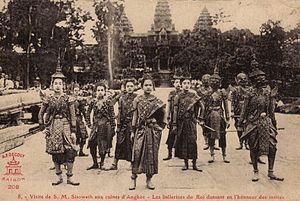
Visite de S. M. Sisowath aux ruines d'Angkor - Les ballerines du Roi dansant en l'honneur des invites
Le Ballet royal du Cambodge, également appelé danse classique khmère, est un art sacré des Khmers qui accompagne depuis plus de mille ans les cérémonies royales. Les Khmers offrent ainsi les danses aux génies et divinités en vue de prier les choses sacrées de venir chasser les malheurs de toutes sortes, afin d’avoir la paix et des pluies abondantes. On danse encore pour se divertir et oublier la fatigue de la vie pénible.